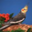
Label: bird